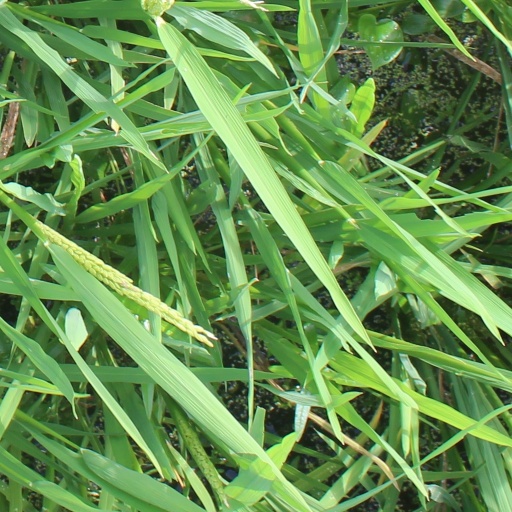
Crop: rice